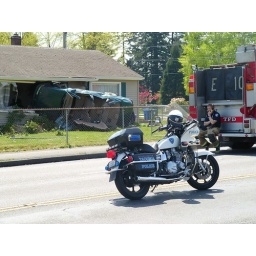
This girl was racing another car down 74th in Tacoma. She didn't win.